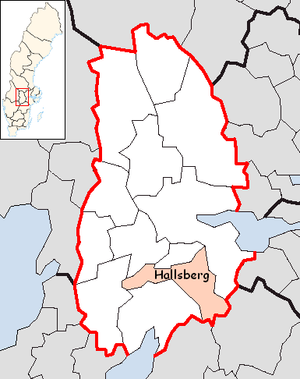
La commune de Hallsberg est une commune suédoise du comté d'Örebro. 15 401 personnes y vivent. Son siège se trouve à Hallsberg.